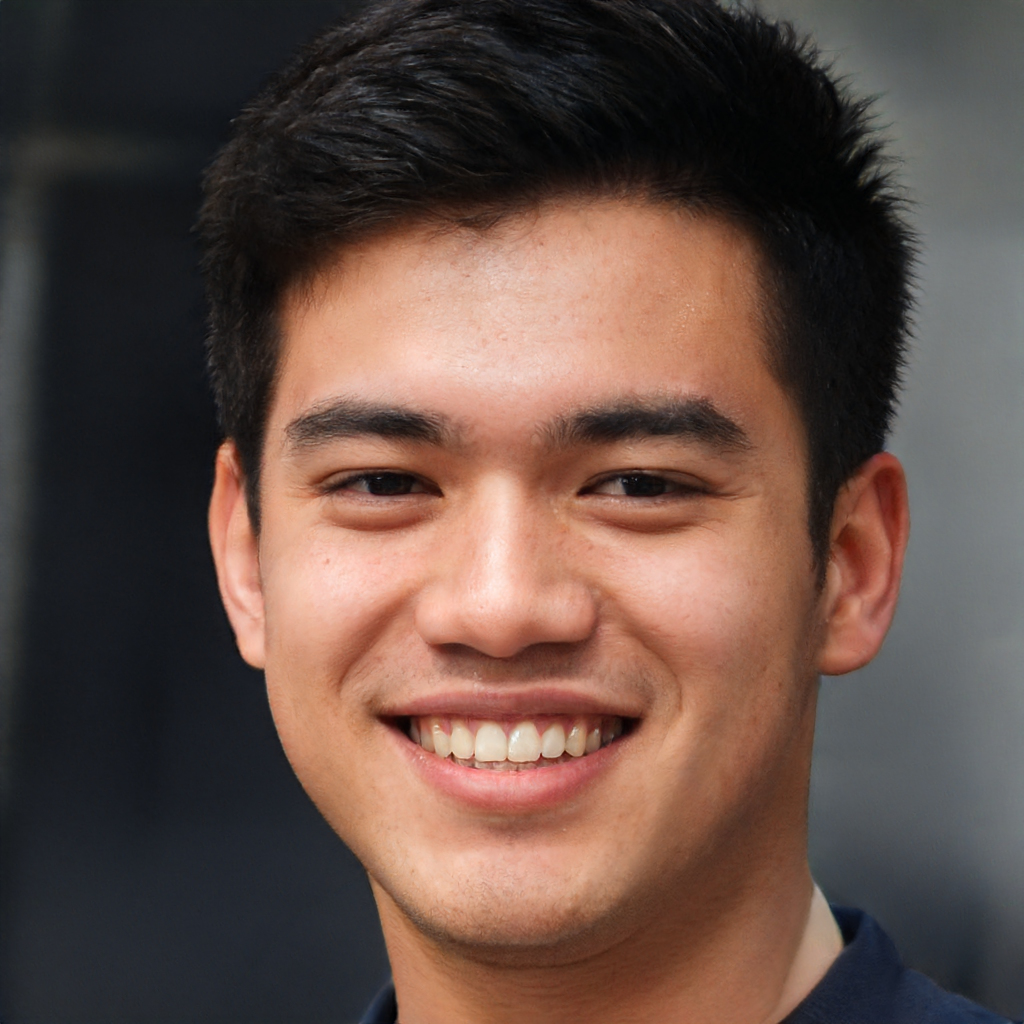
Label: No Watermark